Selene

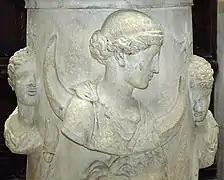
Selene from an altar piece, flanked by either the Dioscuri, or by Phosphorus and Hesperus.

Gaia, angered about her children the Titans being thrown into Tartarus following their defeat, brought forth the Giants, to attack the gods, in a war that was called the Gigantomachy. When Gaia heard of a prophecy that a mortal would help the gods to defeat the giants, she sought to find a herb that would make them undefeatable. Zeus heard of that, and ordered Selene as well as her siblings Helios (Sun) and Eos (Dawn) not to shine, and harvested all of that plant for himself. Selene's participation in the battle is evidenced by her inclusion in the Gigantomachy frieze of the Pergamon Altar, fighting against Giants next to her siblings Helios and Eos and her mother Theia in the southern frieze. Selene gallops sidesaddle in advance, and wears a woolen undergarment and a mantle. Additionally, on a rein guide for a chariot a goddess thought to be Selene with a crescent and veil over her head is depicted, who stands with Helios on a gate tower and tries to repel the attacks of snake-legged Giants.